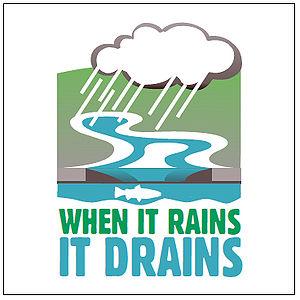
L'eau de ruissellement, provenant de la pluie, de la fonte des neiges ou d'autres sources, s'écoule à la surface du sol et constitue une composante majeure du cycle de l'eau.